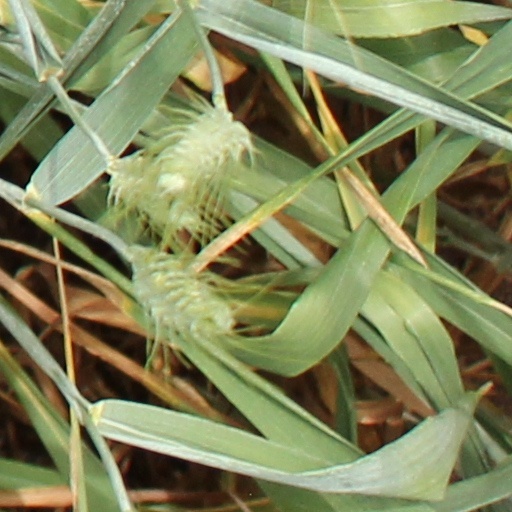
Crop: wheat